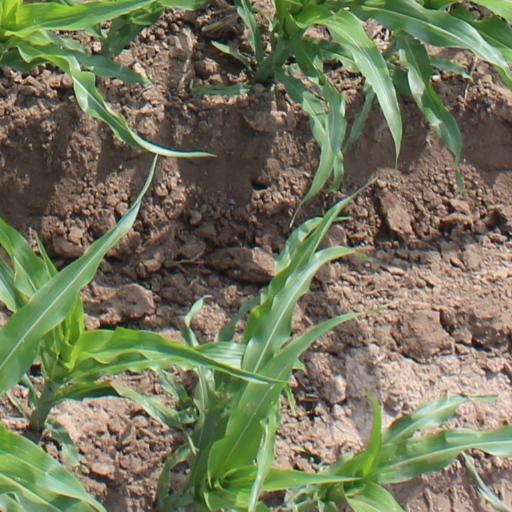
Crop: maize; corn